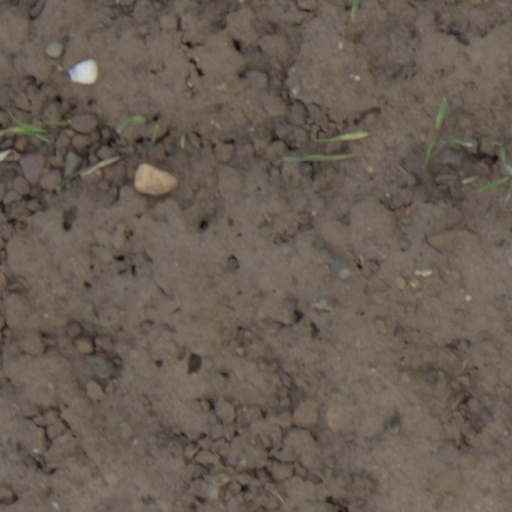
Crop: wheat